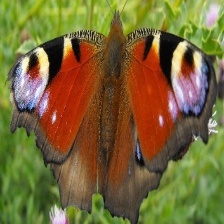
Species: PEACOCK
Butterfly family (ImageNet category): admiral